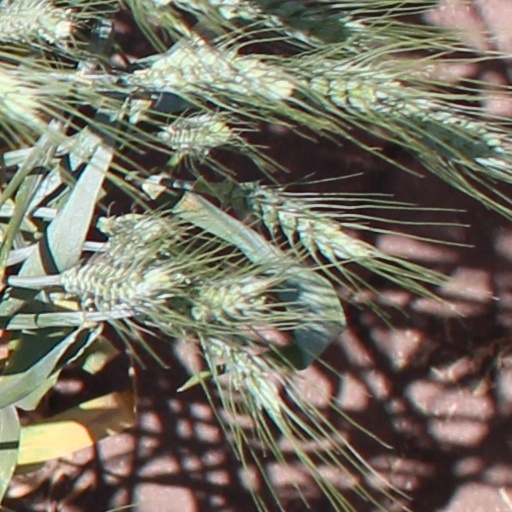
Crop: wheat